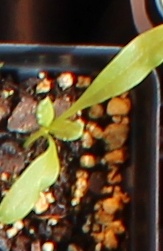
Label: Sugar beet